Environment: real
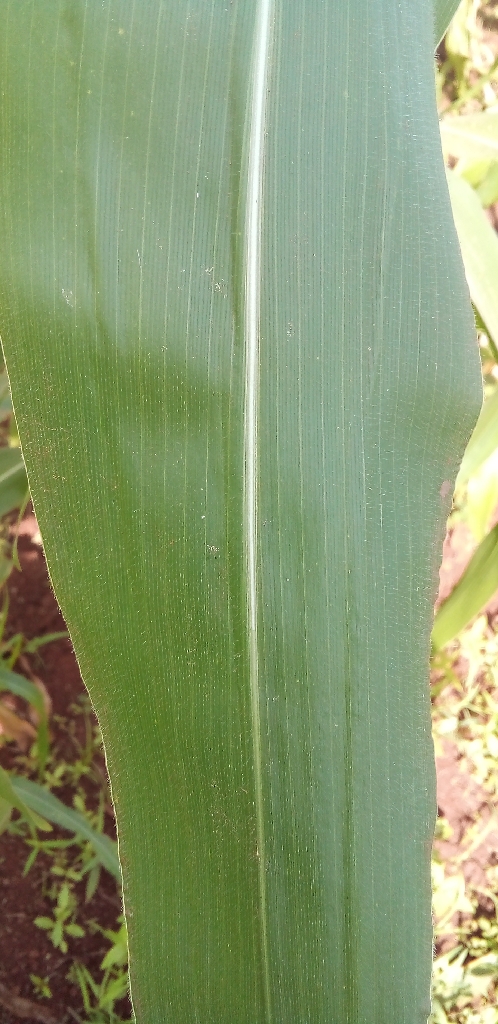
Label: healthy